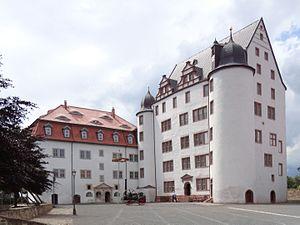
Heringen-sur-Helme est une petite ville de l'arrondissement Nordhausen dans l'état fédéral de Thüringen en Allemagne.